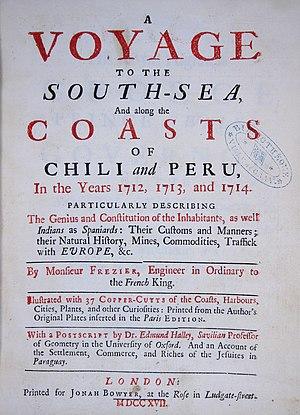
Relation du voyage de la mer du Sud aux côtes du Chili, du Pérou et de Brésil, fait pendant les années 1712, 1713 1714. Ouvrage enrichi de quantité de planches en taille-douce (1717) traduction anglaise publiée la même année (exemplaire de la bibliothèque patrimoniale de Gray (France))
Amédée-François Frézier est un ingénieur militaire, explorateur, botaniste, navigateur et cartographe français.